Duke Georg Alexander of Mecklenburg-Strelitz

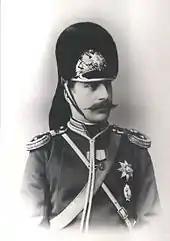
Duke Georg Alexander of Mecklenburg-Strelitz in military uniform.

Georg Alexander fell in love with his mother’s lady in waiting Natalia Feodorovna (Saint Petersburg, 16 May 1858 - Cannes, 14 March 1921), the daughter of Feodor Ardalionovich Vanliarsky (23 December 1833 - 2 February 1903), a Russian State Councillor, who served in the Ministry of Finance, and wife Maria Feodorovna Uvarova, paternal granddaughter of Ardalion Alexeievich Vanliarsky and wife Anastasia Mikhailovna Simanovskaya (? - 26 March 1891) and maternal granddaughter of Feodor Feodorovich Uvarov and wife Maria Petrovna Joukova. She was a member of the Russian nobility who came from Germany in 17th century whose name was originally von Lahr. Vanljarskya was a skillful singer and the couple was brought together by their shared passion for music. Grand Duchess Catherine Mikahilovna opposed their union and fired Natalia, hoping that his son would forget the affair and would marry a bride of royal background. However Georg Alexander persisted and in June 1889 he went to Germany to obtain the permission to marry from the head of the family, his uncle, Grand Duke Frederick William (1819-1904). With his uncle's consent, George Georgievich married Natalia Vanliarskya on 14 February 1890 in Saint Petersburg. As Natalia was not of member of reigning royal family their union was treated as morganatic and she received from the Duke of Mecklenburg-Strelitz the title of Countess von Carlow (the name Carlow came from the estate Karlovka in Poltava province, that belonged to Georg-Alexander) on 18 March 1890 that would pass to their children. Their marriage was a happy one and Natalia eventually became loved by her husband’s family.